Pioneer Mothers Memorial Forest

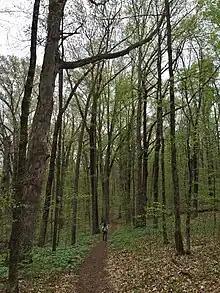
An image of the trail in the Pioneer Mother's Memorial Forest within the Hoosier National Forest in late April. The large height of the trees can be discerned when compared to the person standing in the trail.

The Pioneer Mothers Memorial Forest is an 88-acre oak-hickory forest located in Orange County, Indiana, near Paoli. Identified as a surviving fragment of virgin Central Hardwood forest, a woodland type that largely vanished in the 1800s, it is a National Natural Landmark and Research Natural Area within the Hoosier National Forest.